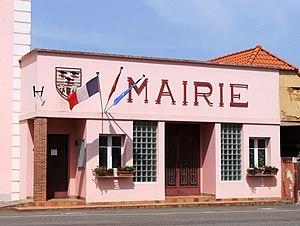
Mairie d'Andrest (Hautes-Pyrénées)
Andrest est une commune française située dans le département des Hautes-Pyrénées, en région Occitanie.
Dans les Hautes-Pyrénées, les élections municipales françaises de 2020 se déroulent les 15 mars et 28 juin 2020, comme partout en France, six ans après les élections précédentes.